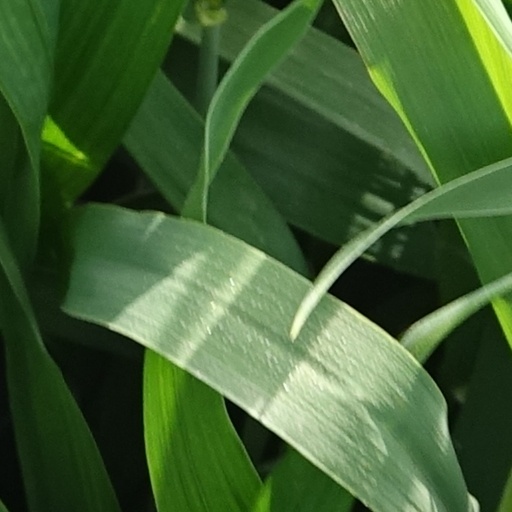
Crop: wheat